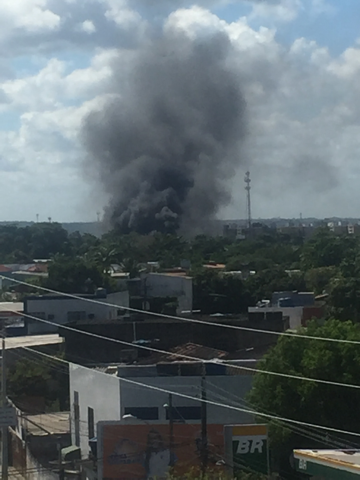
Fire: no
Smoke: yes